2000s in music

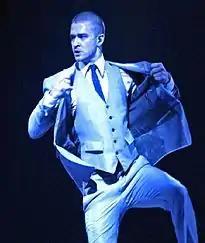
Justin Timberlake was one of the best-selling male artists of the decade.

Bon Jovi released five albums during the decade: "Crush" (2000), "Bounce" (2002), "Have a Nice Day" (2005), "Lost Highway" (2007), and "The Circle" (2009). "Crush" fared best, going double platinum, and spawning the hit "It's My Life", while "Have a Nice Day" and "Lost Highway" also launched Top 40 singles, went platinum, and saw the band mix hard rock with country. Bon Jovi's Lost Highway Tour was the highest-grossing tour of 2008.